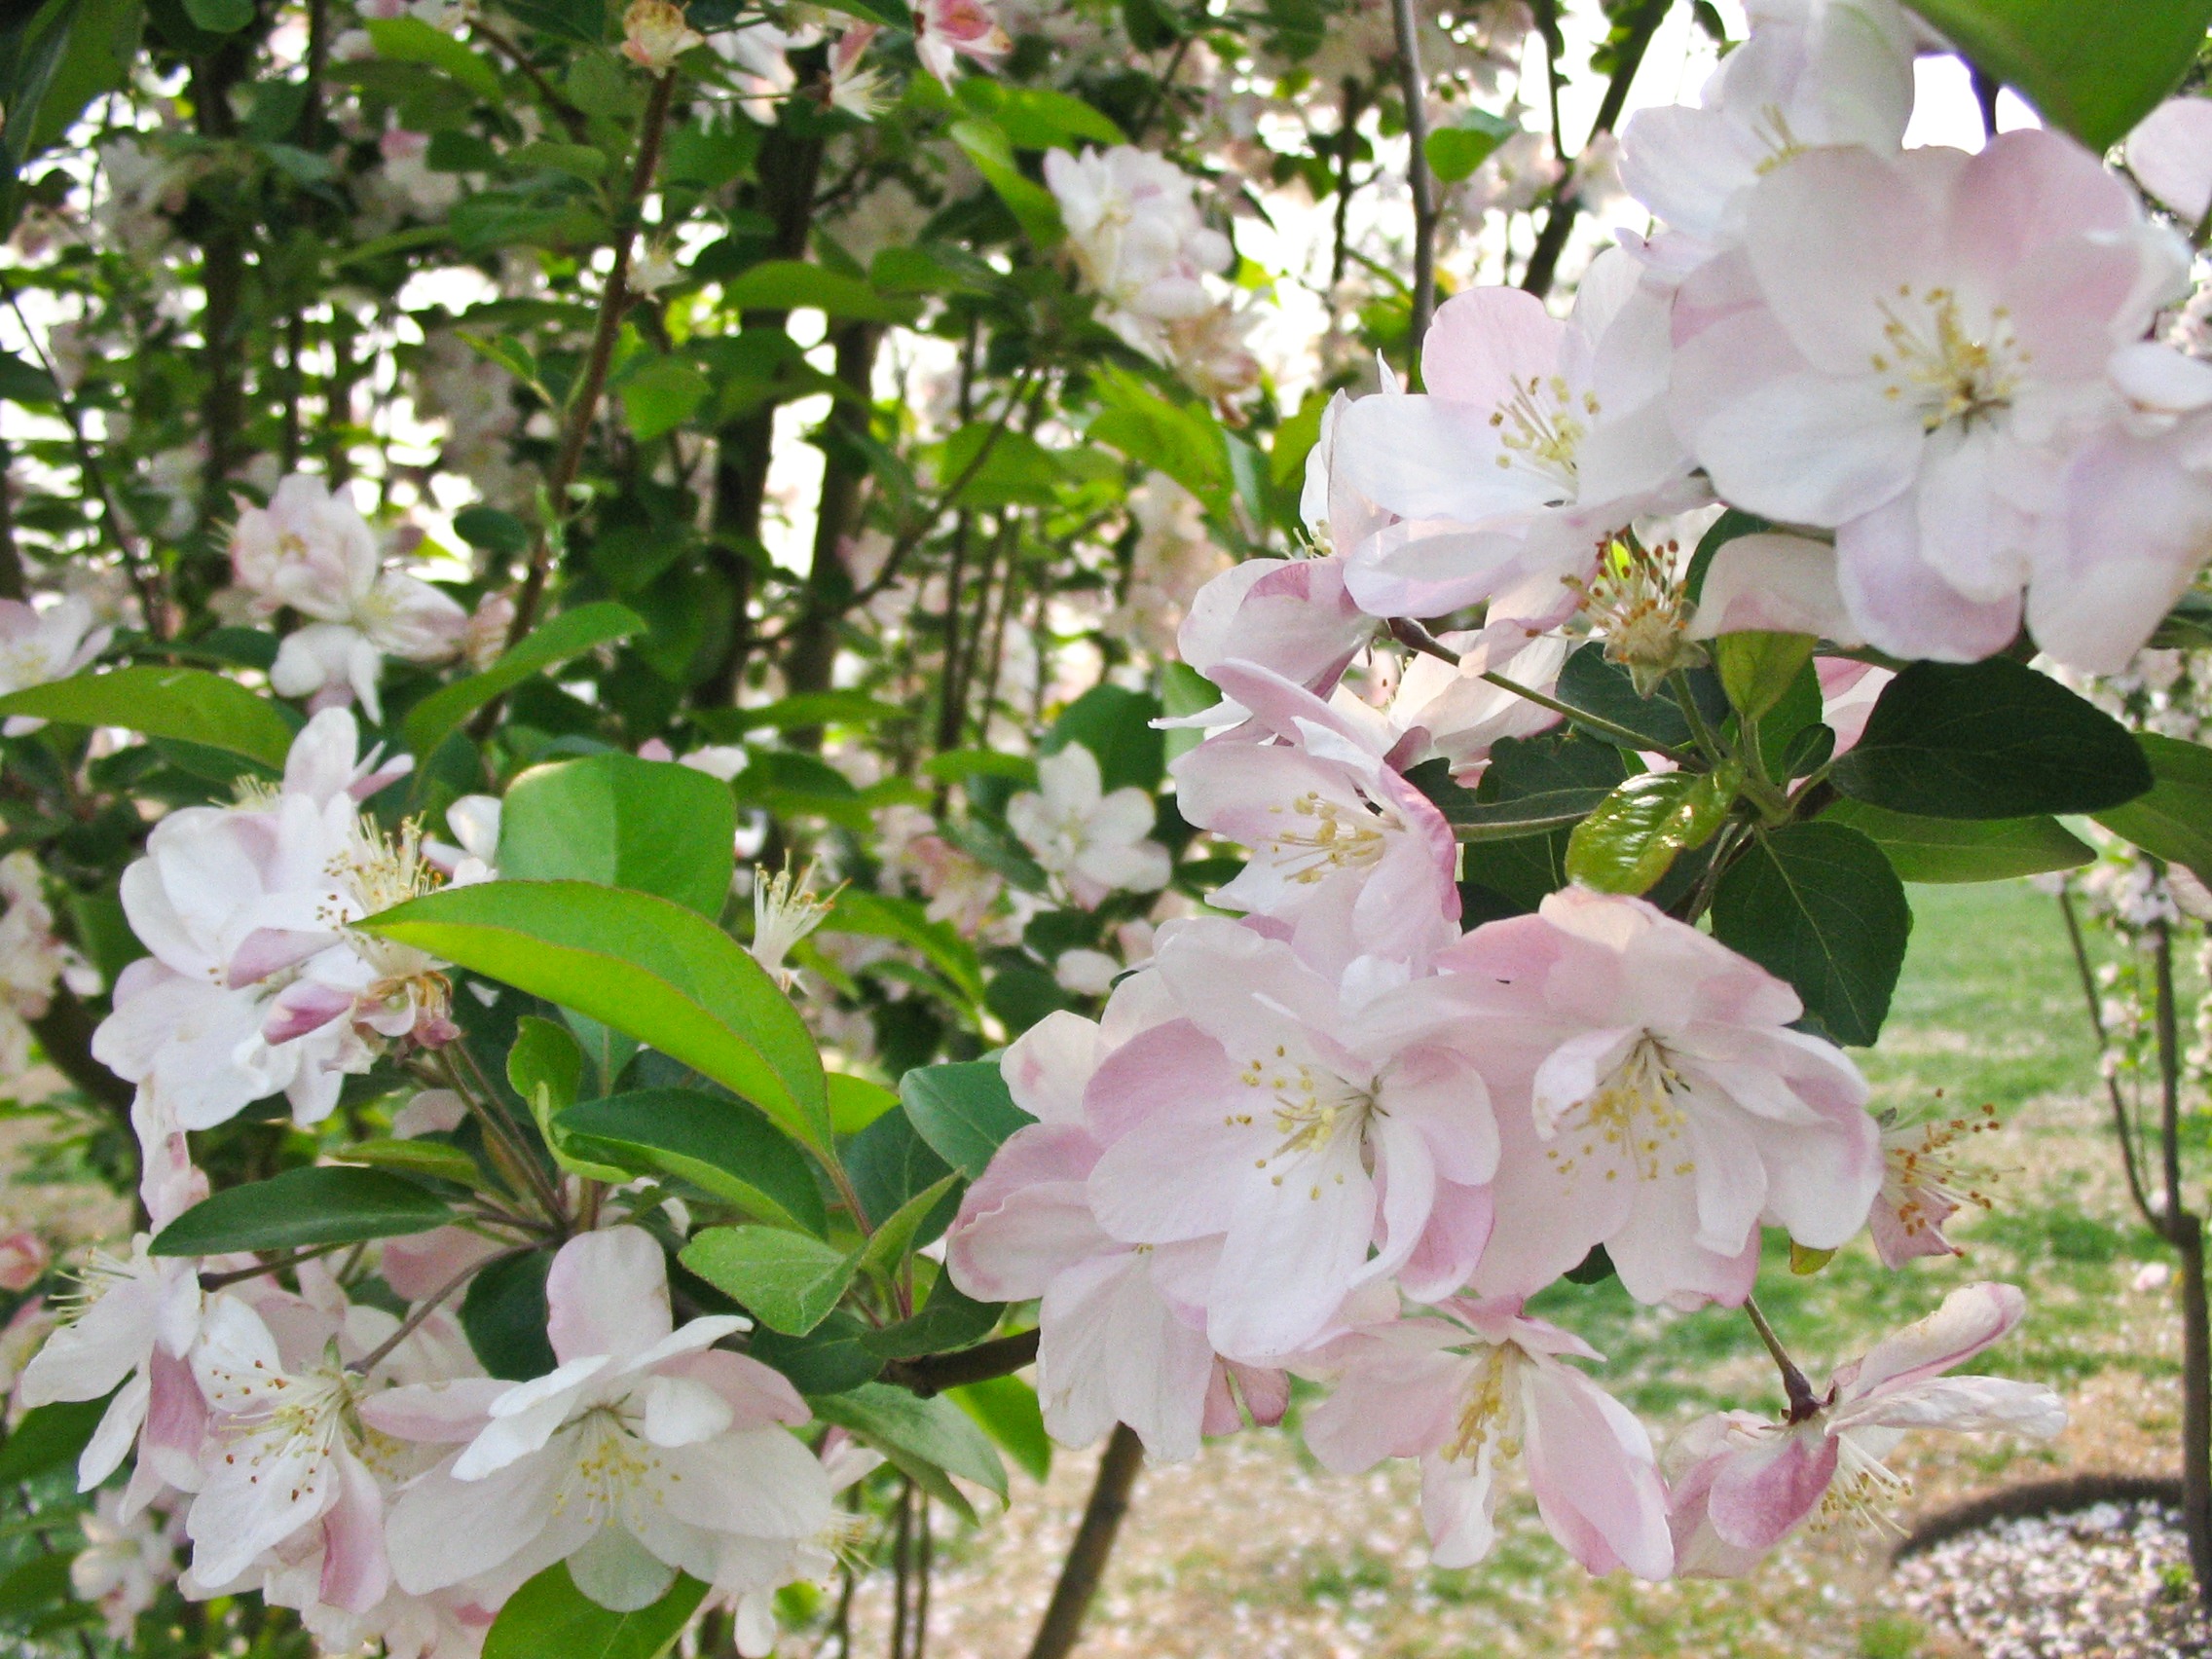
branch, blossom, plant, flower, spring, botany, garden, pink, flora, cherry blossom, shrub, beautiful, floristry, flowering plant, rose family, land plant